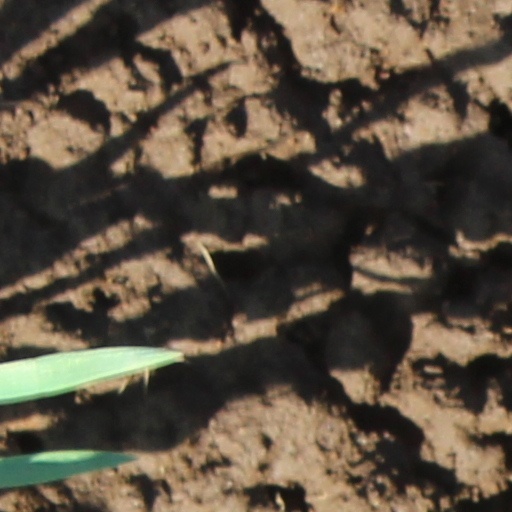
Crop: wheat